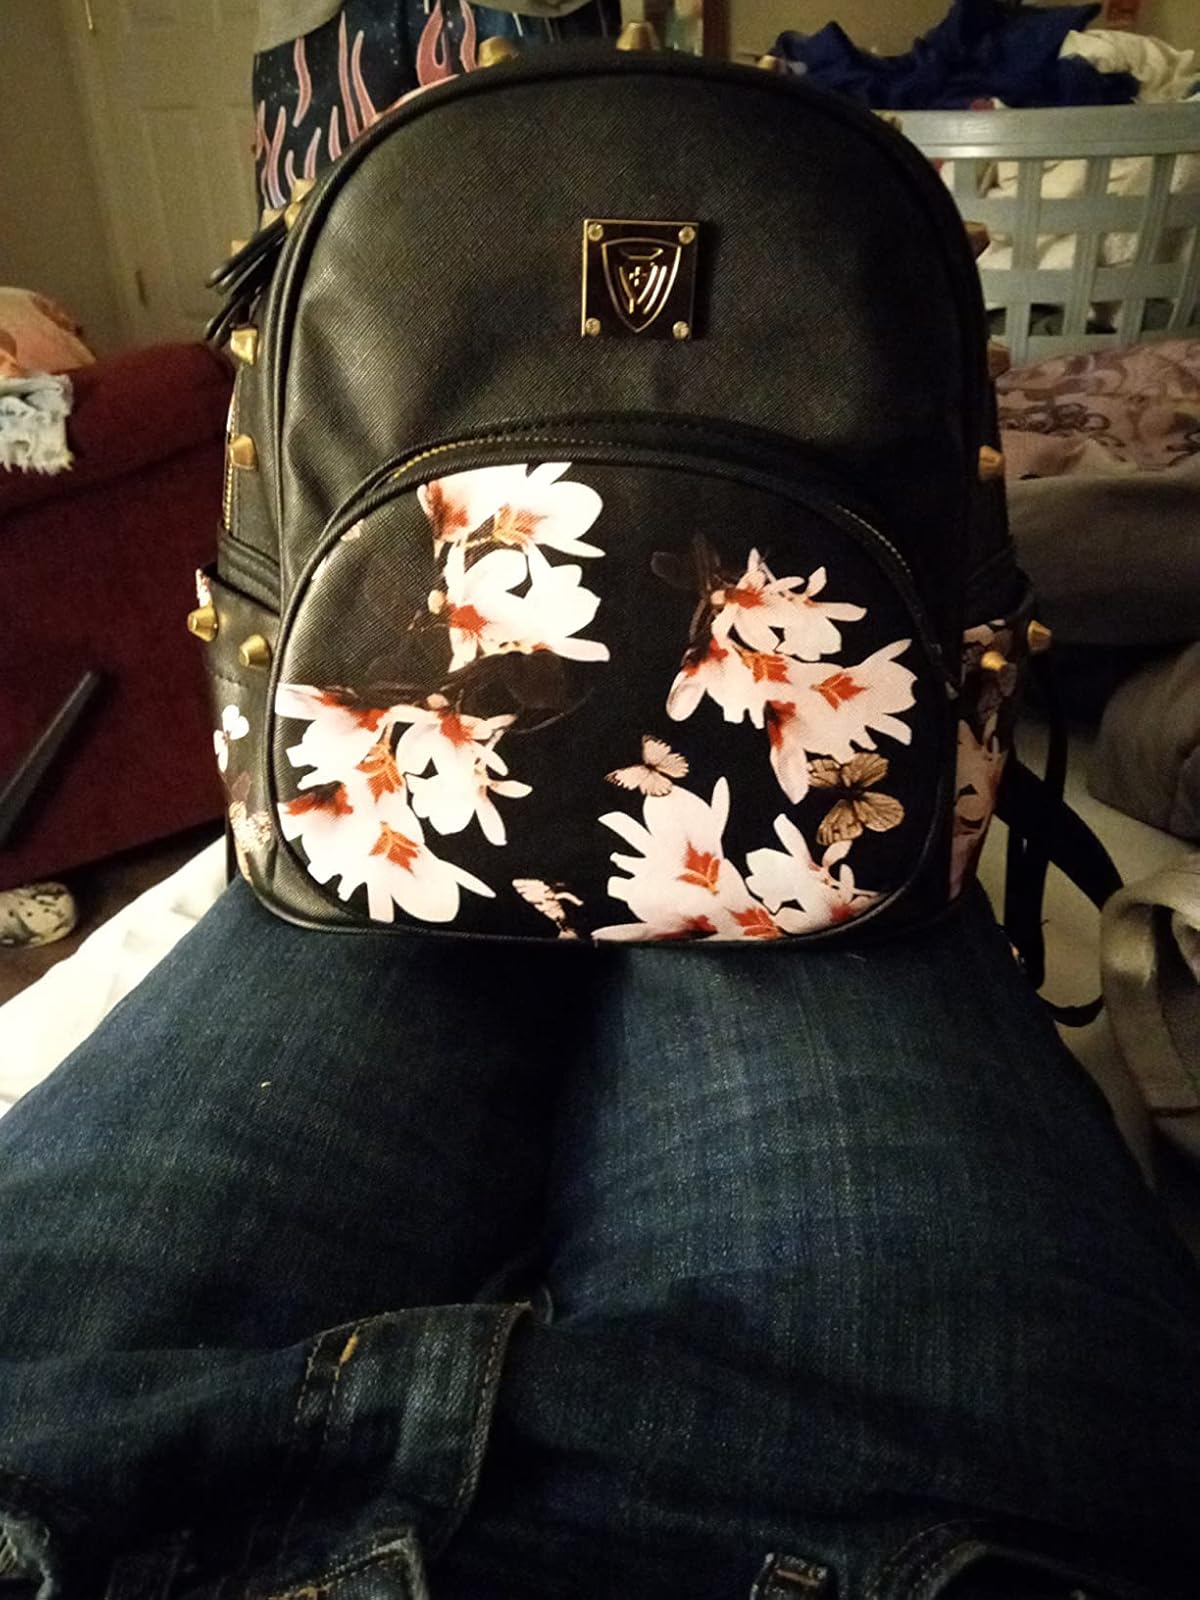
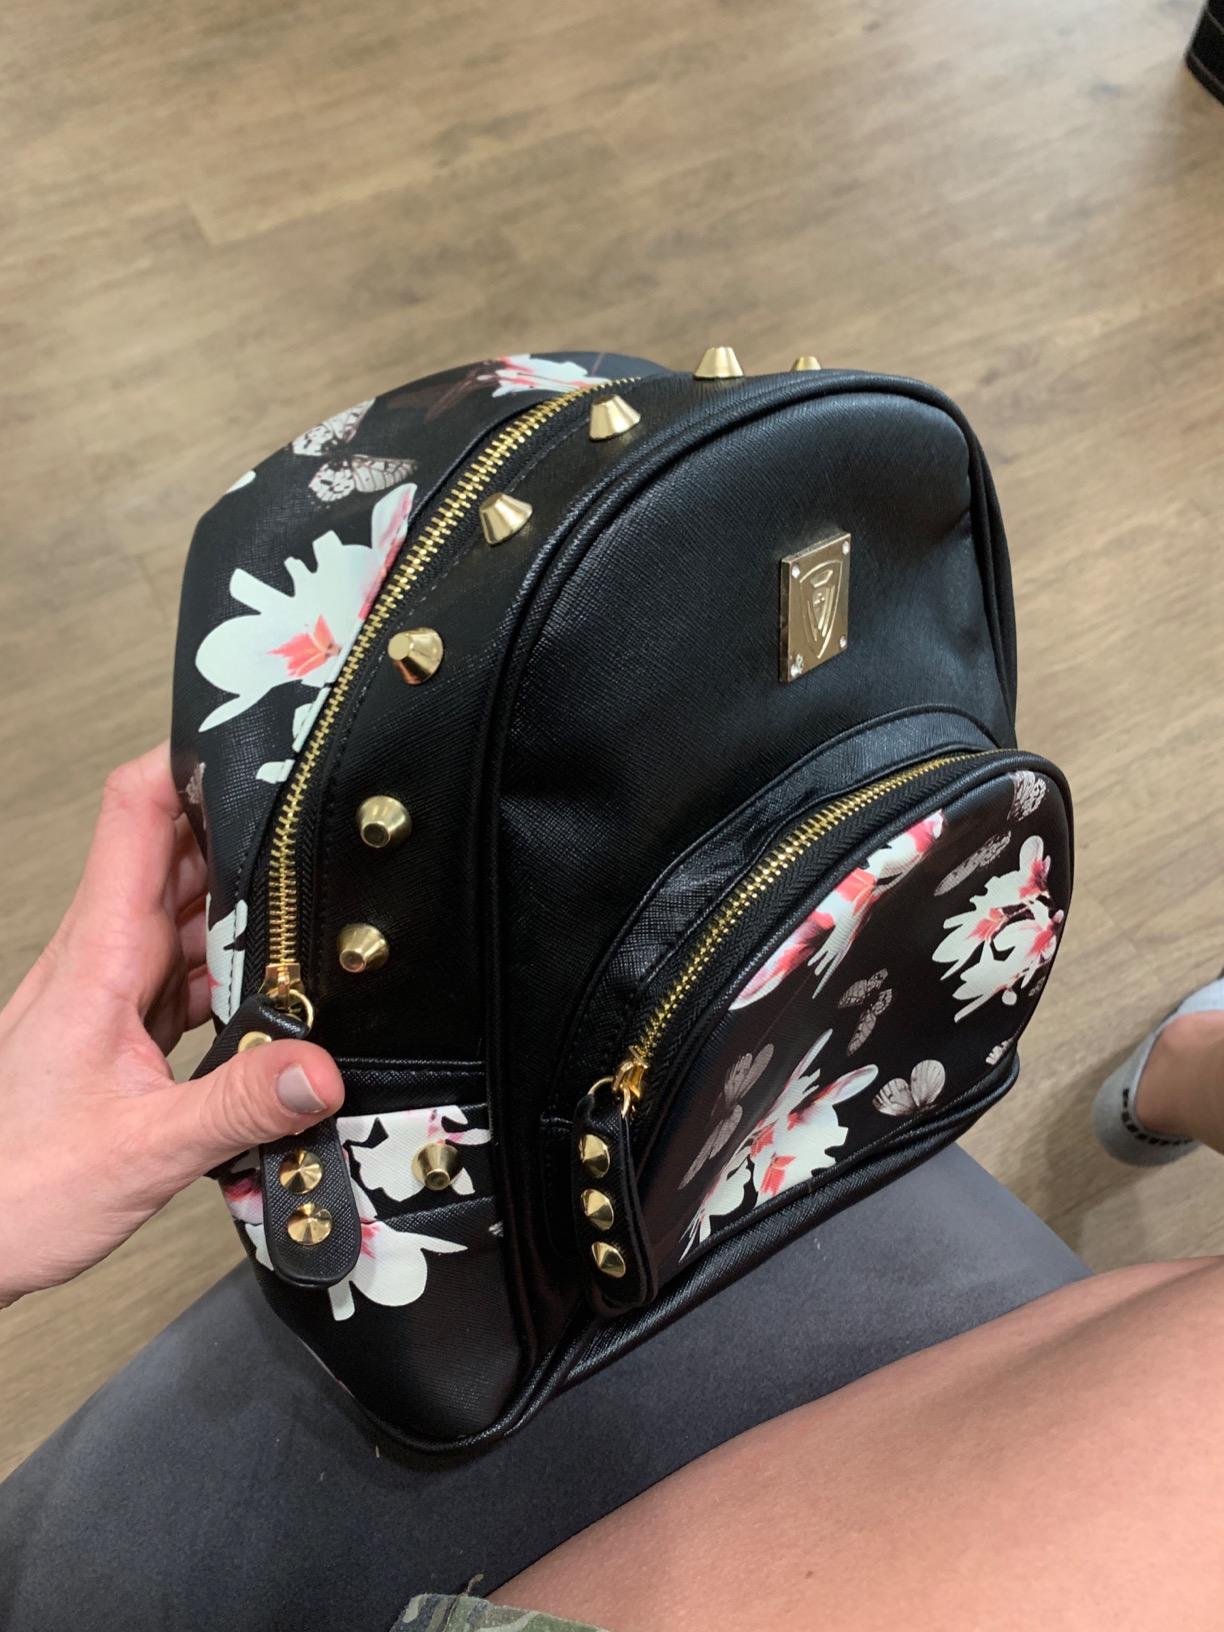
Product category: accessories_handbag
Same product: yes